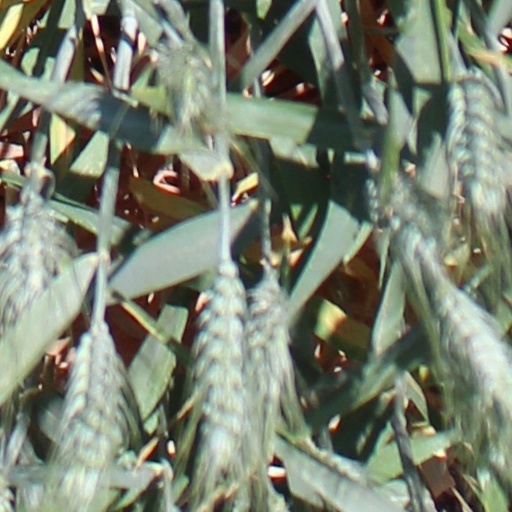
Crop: wheat